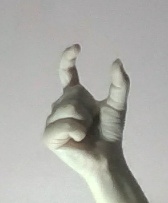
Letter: nun